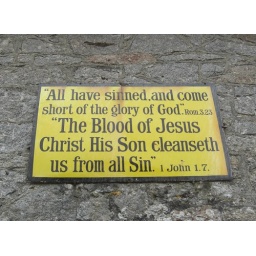
Tin sign on the wall of the old chapel in Bridford